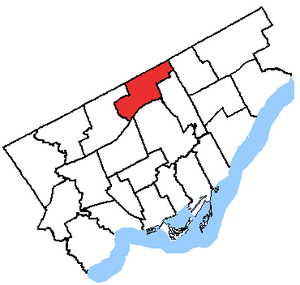
Willowdale est une circonscription provinciale de l'Ontario représentée à l'Assemblée législative de l'Ontario depuis 1987.